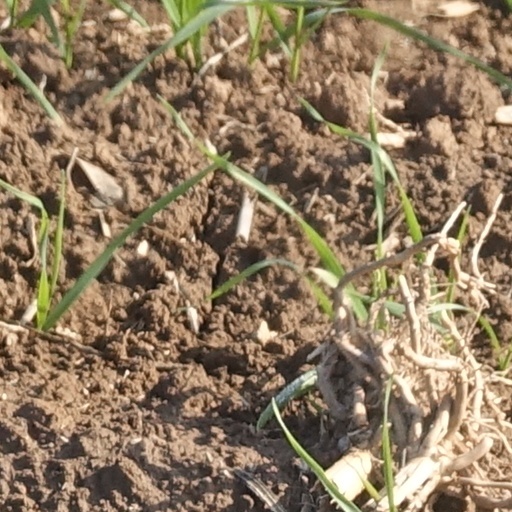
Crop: wheat